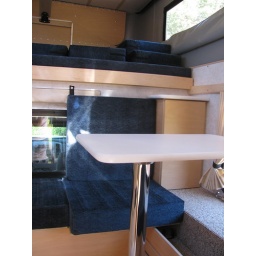
Our dinette table and view of queen-size bed in closed position.